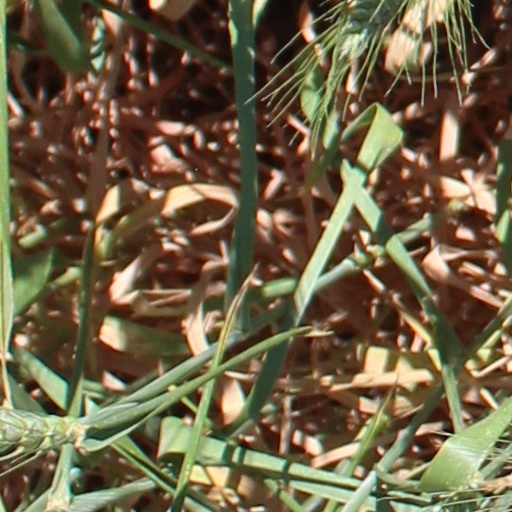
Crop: wheat